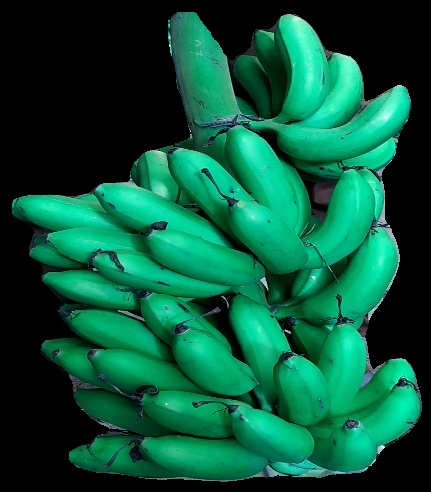
Variety: rasbale
Grade: grade1